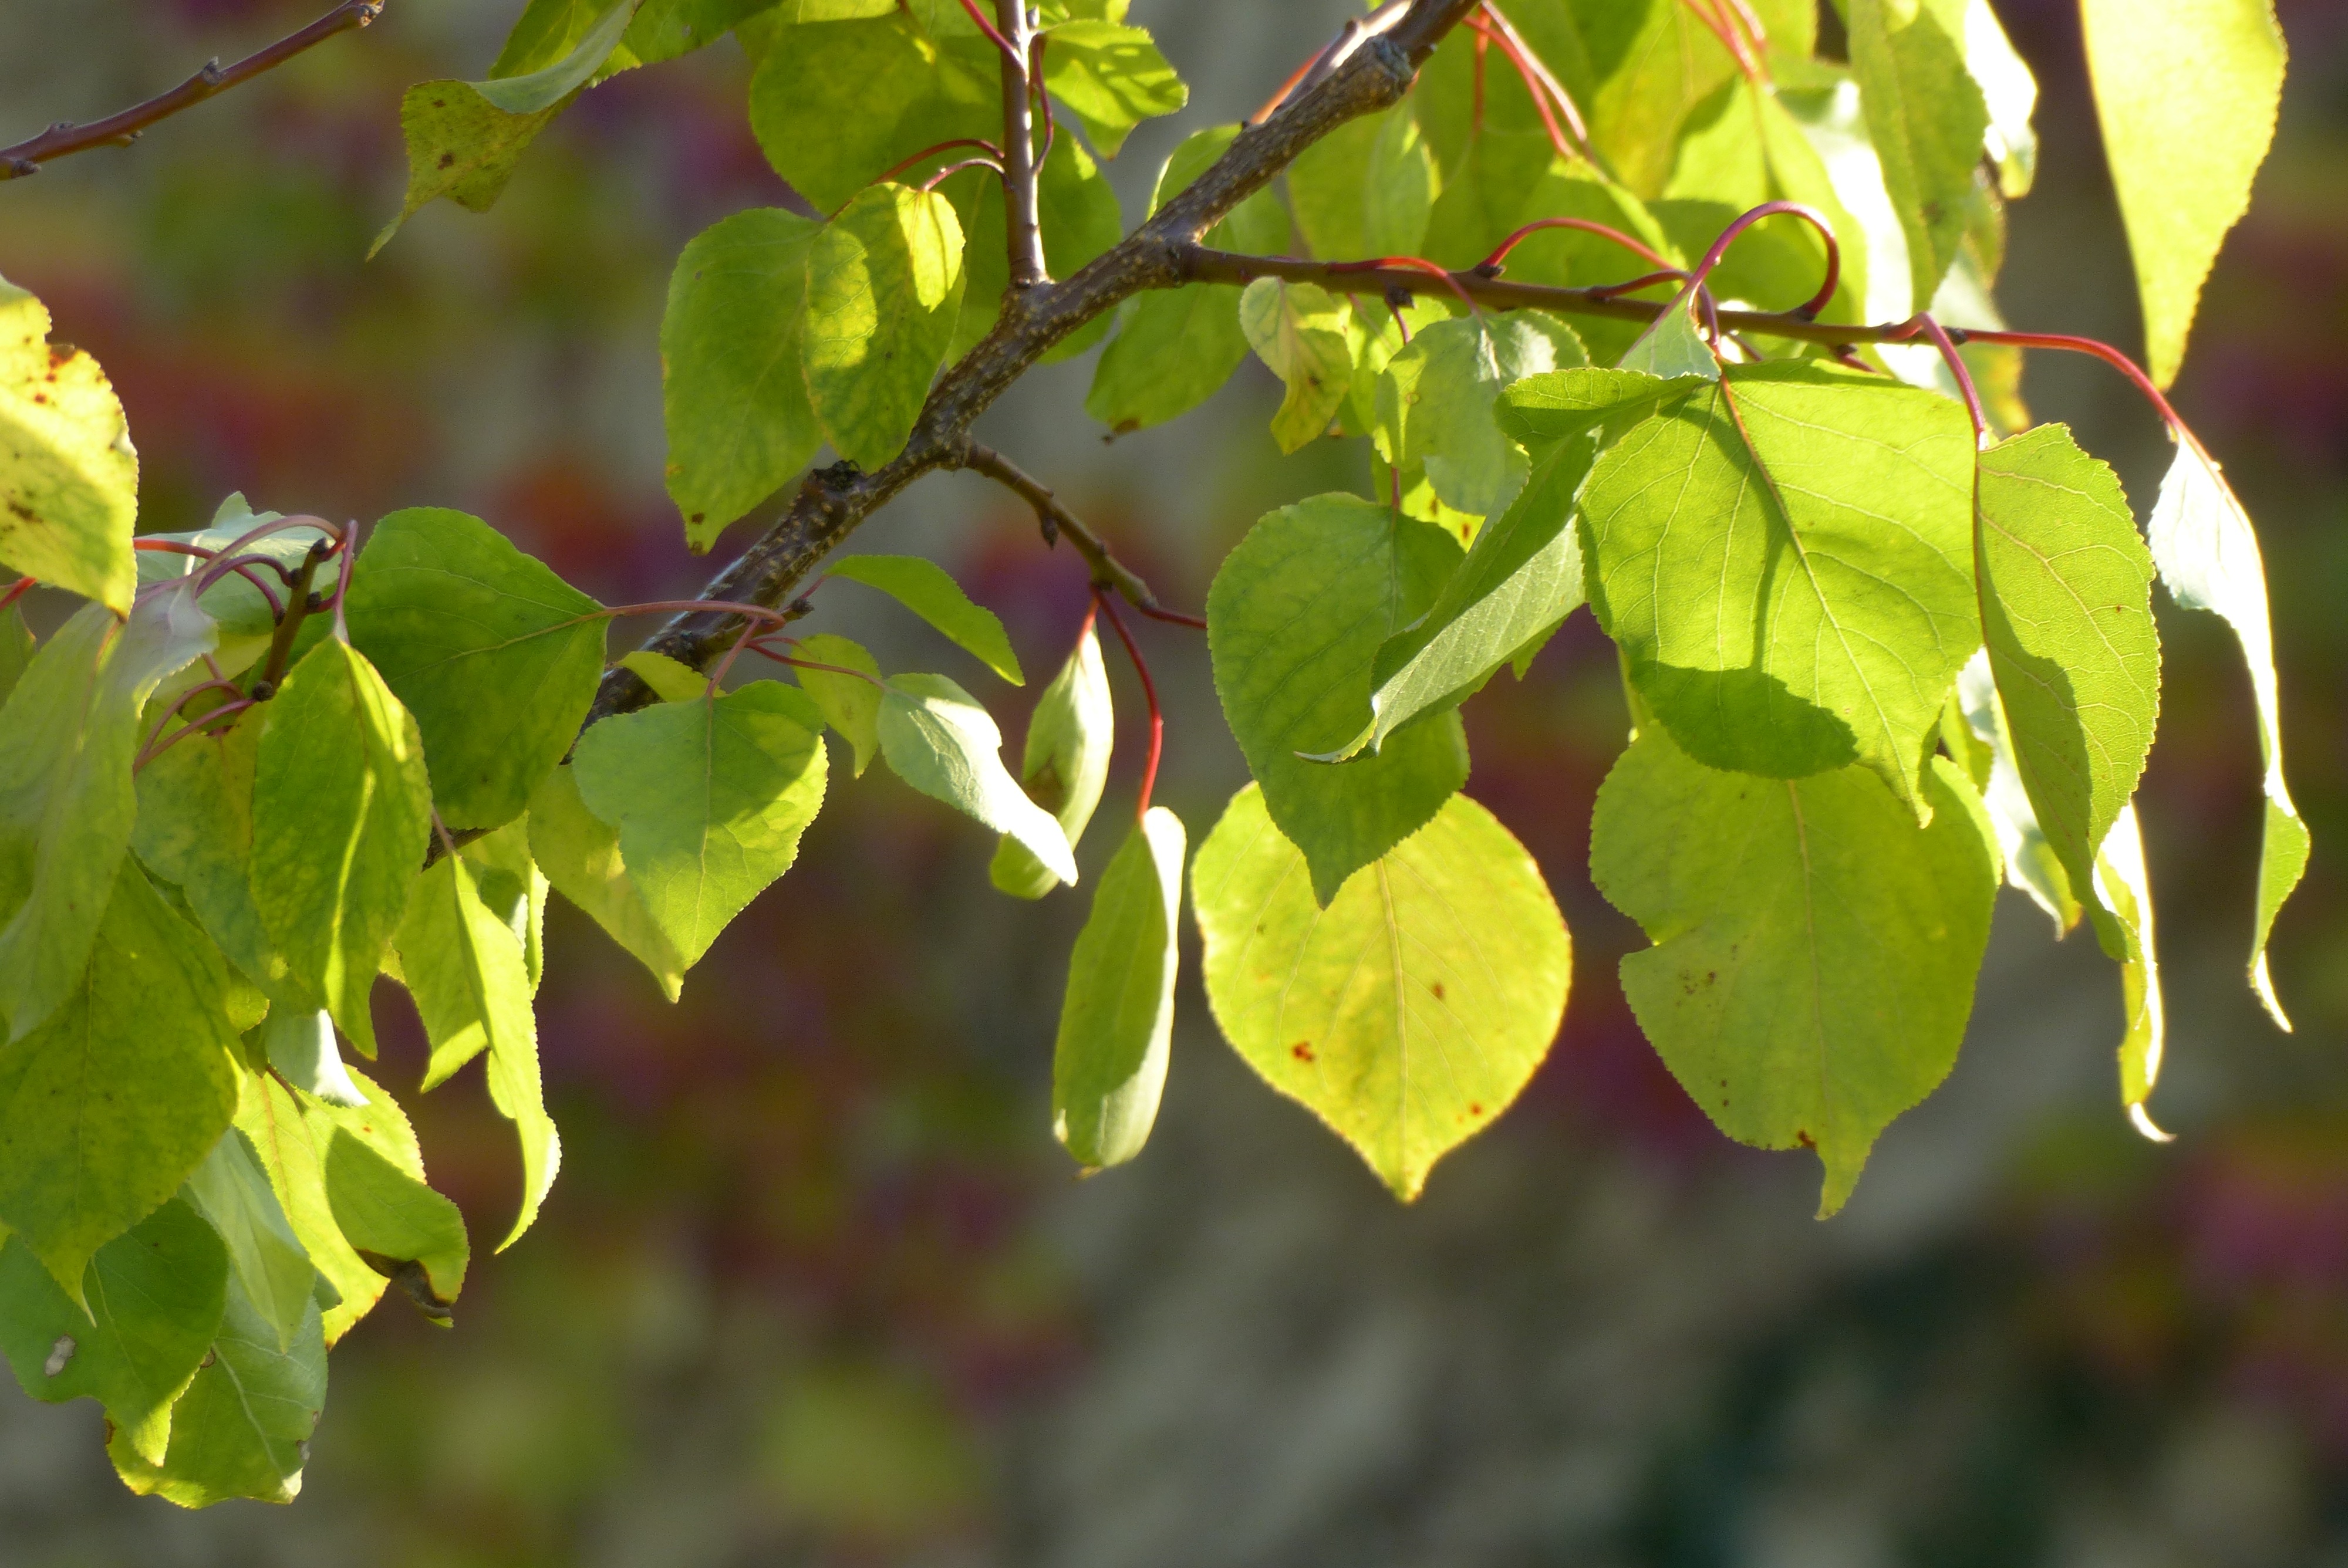
tree, nature, branch, plant, sunlight, leaf, flower, food, spring, green, produce, autumn, botany, flora, season, sheet, apricot, shrub, branches, deciduous, flowering plant, maidenhair tree, woody plant, land plant, sheets apricots